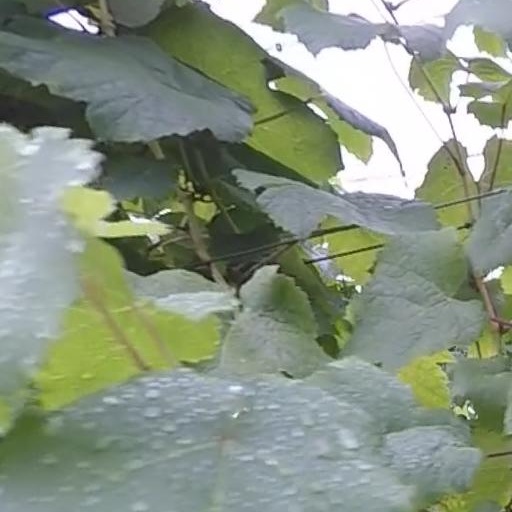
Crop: grape